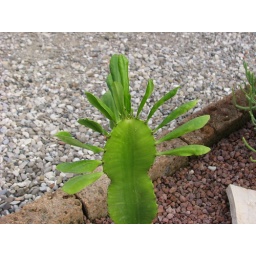
Botanic garden in Pise:not much flower but a nice selection of plants